Dassault Mirage IV

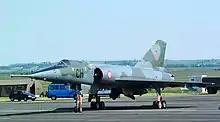
A French Air Force Mirage IV

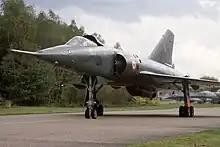
Close-up of Mirage IV on the taxiway

The Mirage IV shares design features and a visual resemblance to the Mirage III fighter, featuring a tailless delta wing and a single square-topped vertical fin. However, the wing is significantly thinner to allow better high-speed performance and has a thickness/chord ratio of only 3.8% at the root and 3.2% at the tip; this wing was the thinnest built in Europe at that time and one of the thinnest in the world. While being significantly smaller than an expensive medium bomber proposal for the role, the Mirage IV was roughly three times the weight of the preceding Mirage III.